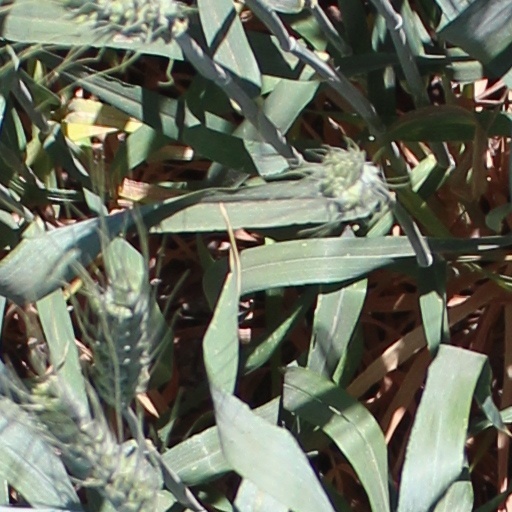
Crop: wheat